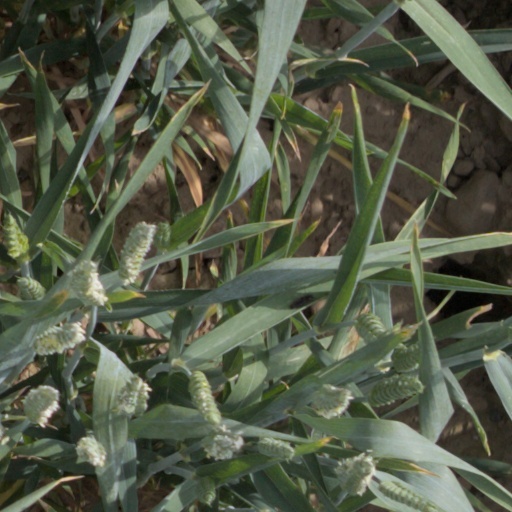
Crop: wheat